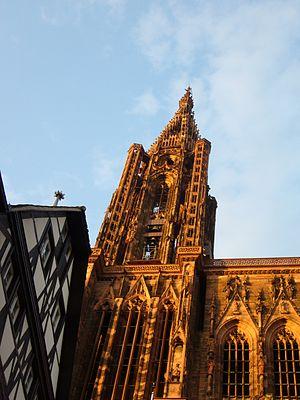
Le quartier du Centre-ville de Strasbourg est le cœur historique et géographique de la ville de Strasbourg.
La cathédrale Notre-Dame de Strasbourg est une cathédrale gothique catholique située à Strasbourg, en région Grand Est, dans le département français du Bas-Rhin en Alsace.